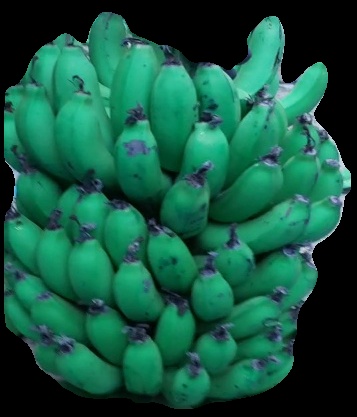
Variety: pachbale
Grade: grade2